Yui Ishikawa

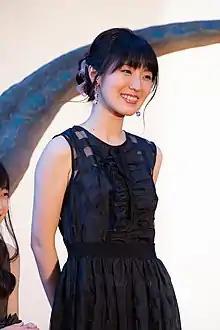
Yui Ishikawa at the Japan premiere of "" in 2018

is a Japanese actress and singer who was previously represented by Sunaoka Office but now works for mitt management. Prior to becoming a voice actress, she worked mainly on stage. Her specialities are classical ballet, jazz dance, and tap dance. Before she started as a voice actress, she was a stage actress and has been voicing radio dramas since 2007.